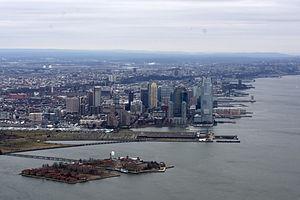
Le comté de Hudson est un comté des États-Unis situé dans l'État du New Jersey, formé en grande partie de la péninsule de Bergen Neck. Le comté fait partie de l'agglomération new-yorkaise.